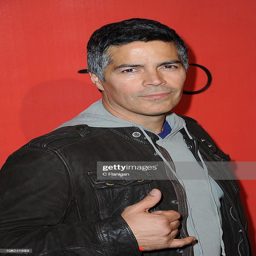
actor attends event at computer during festival .